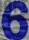
Number: 6